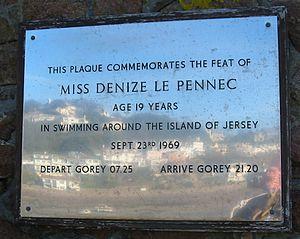
Plaque sur l'île de Jersey.